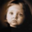
Label: girl